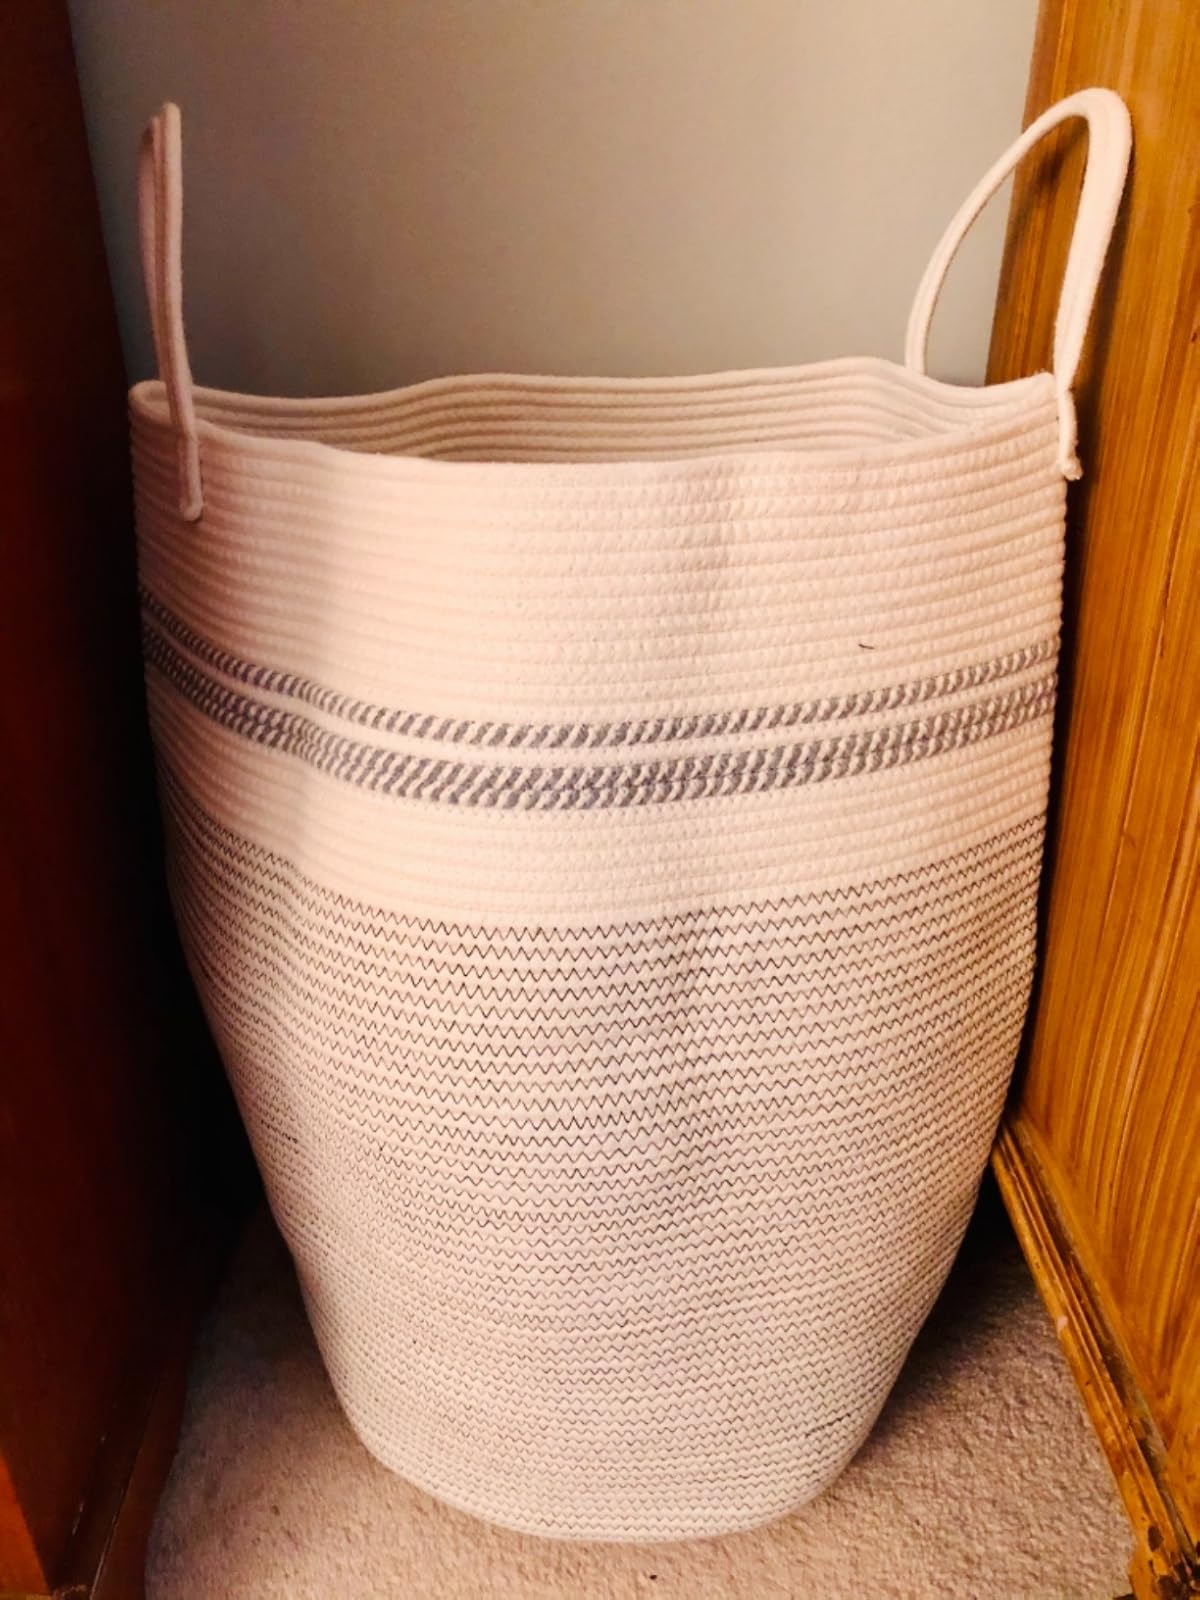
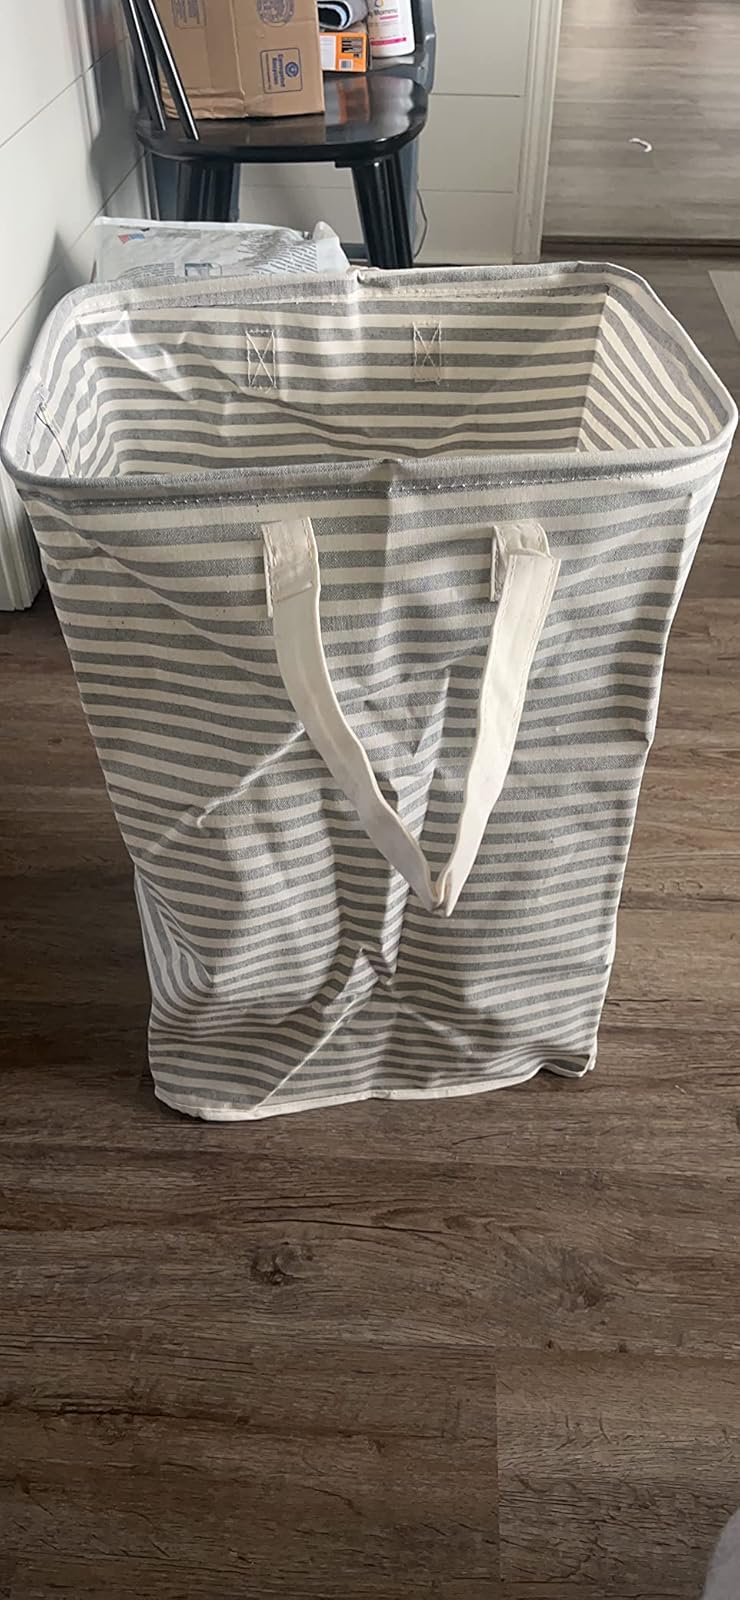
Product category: items_hamper
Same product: no